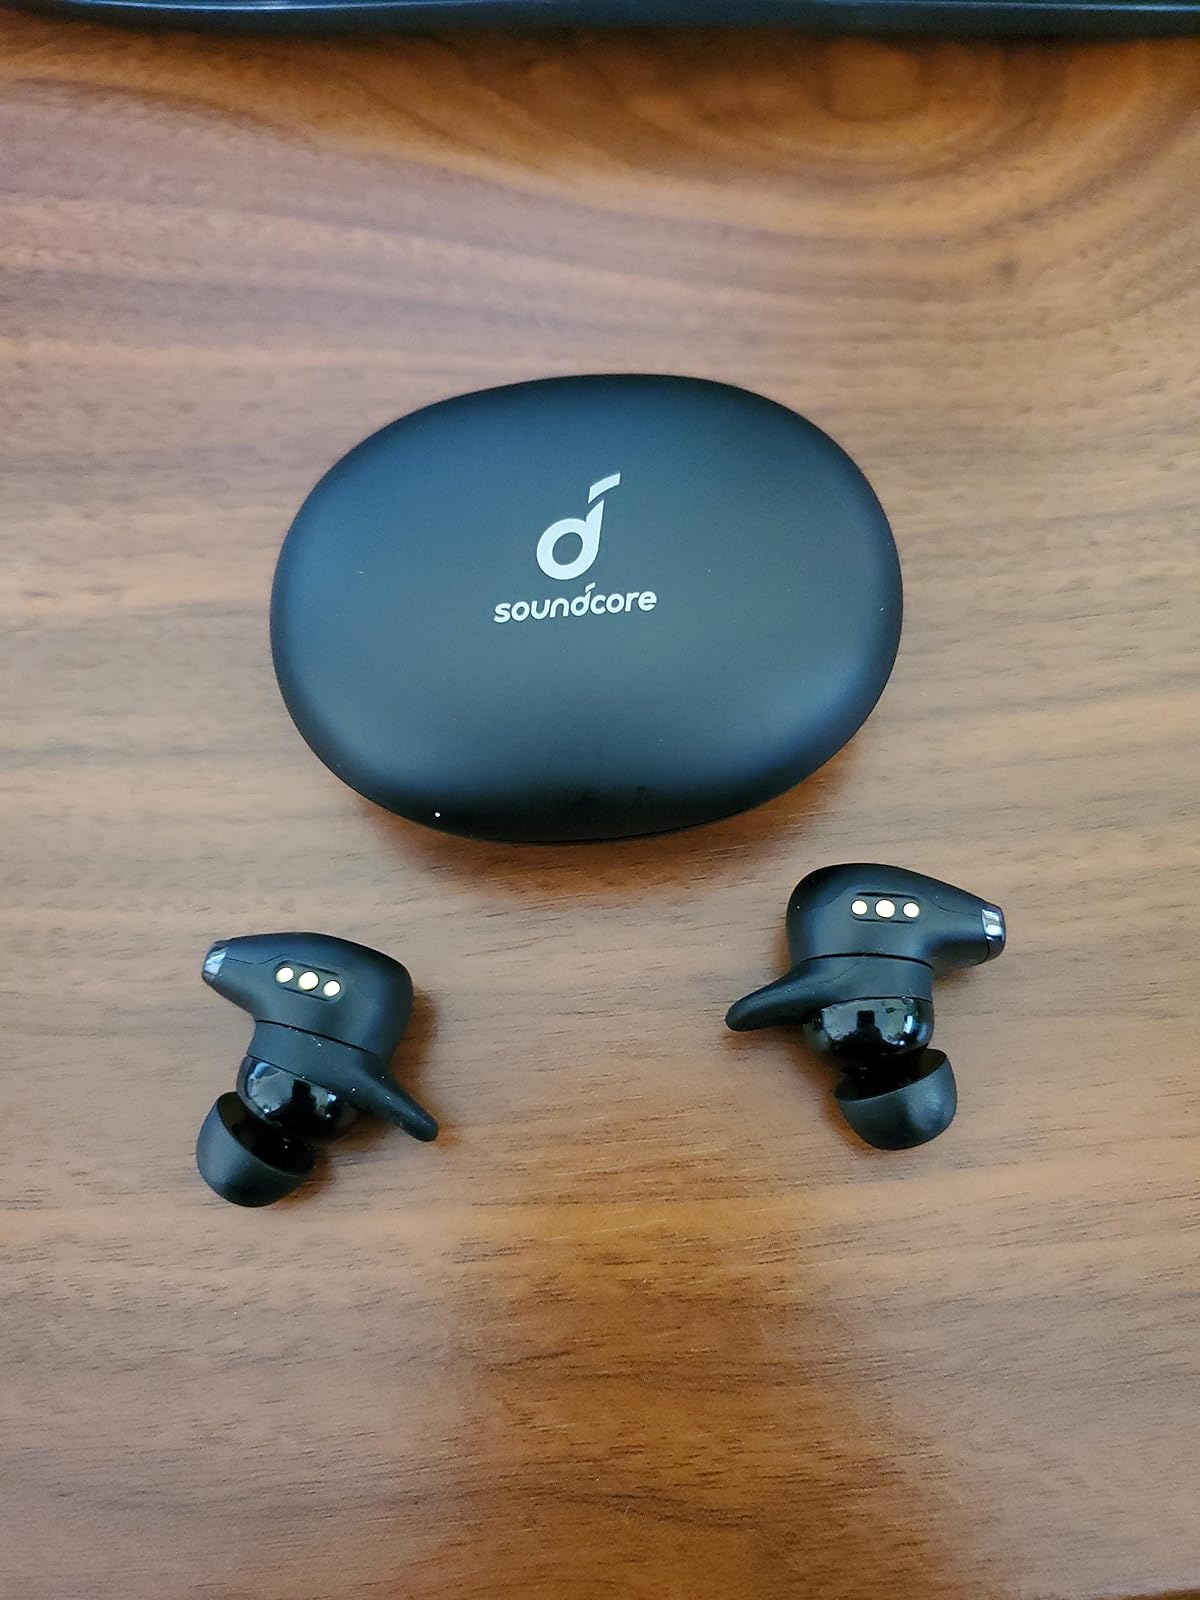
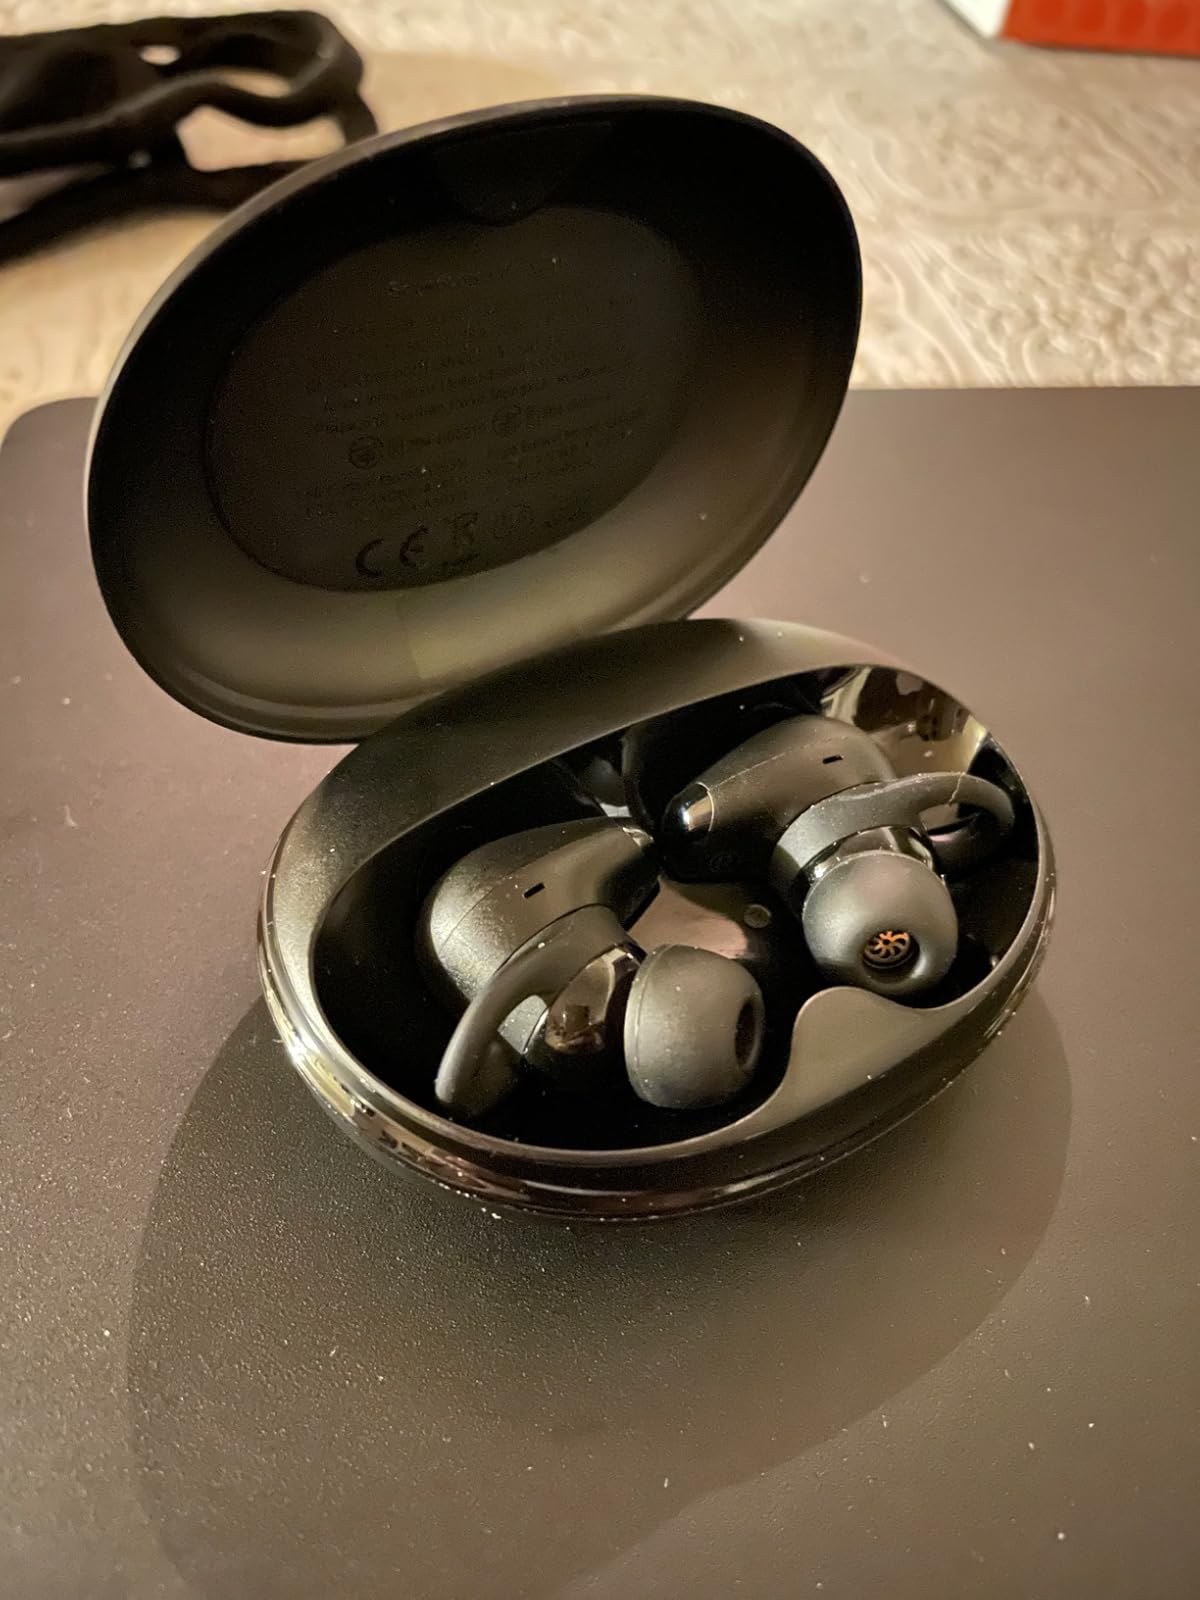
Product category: earbuds
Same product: yes